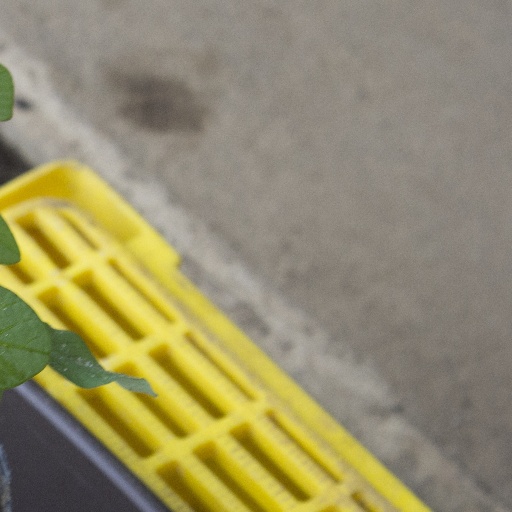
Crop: soybean